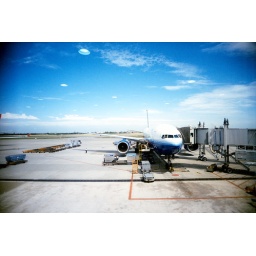
Through the glass, I see the clear aircraft and several lights in blue sky. I love this picture ^^